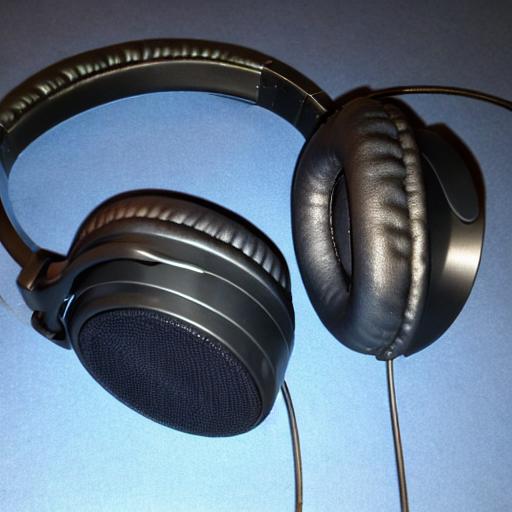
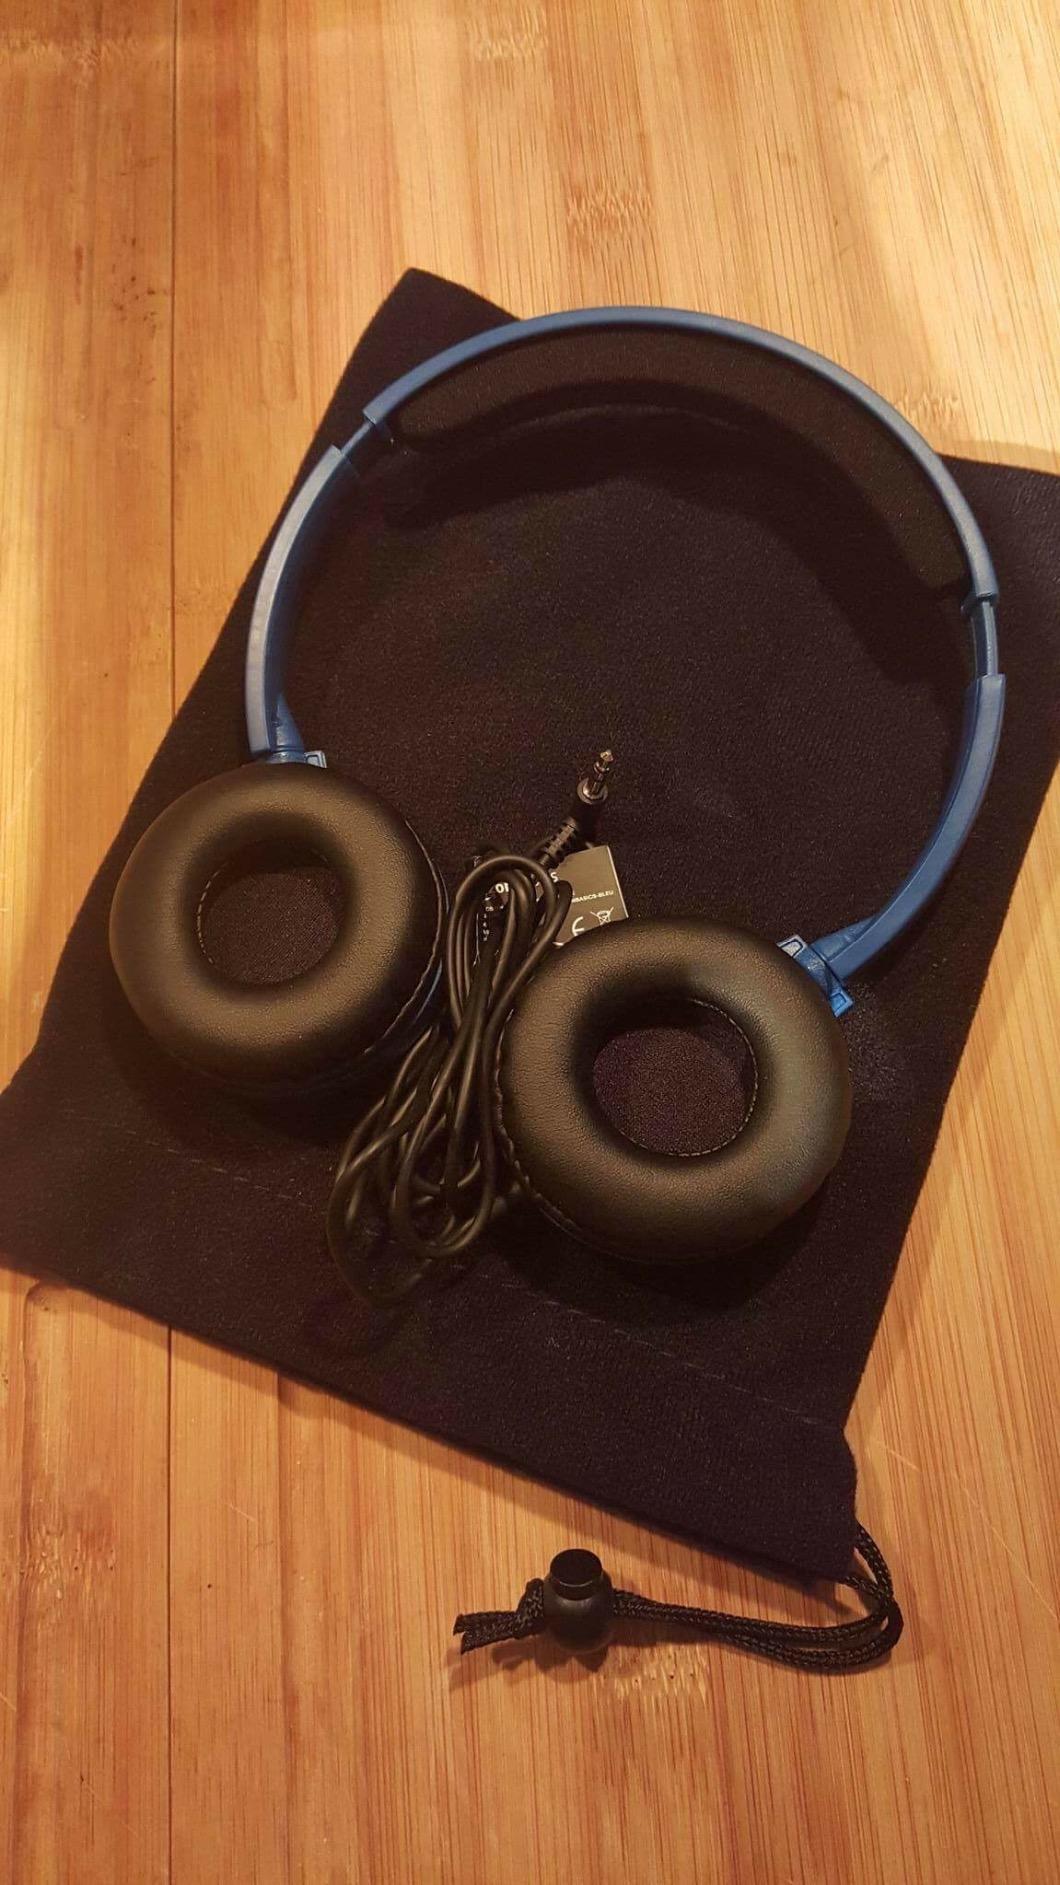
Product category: headphones
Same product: no